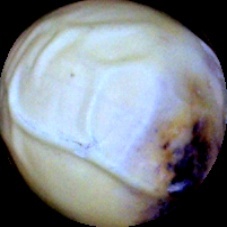
Label: Spotted